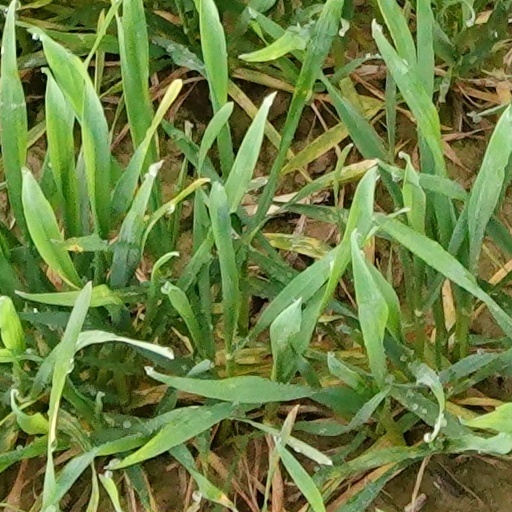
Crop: wheat